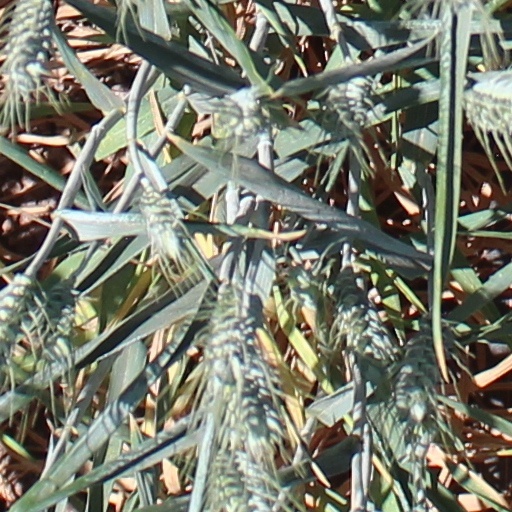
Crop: wheat